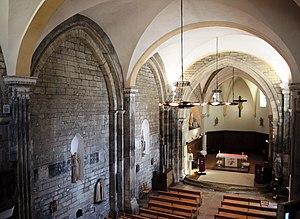
Andance vue générale et détails
Andance est une commune française, située dans le département de l'Ardèche en région Auvergne-Rhône-Alpes.